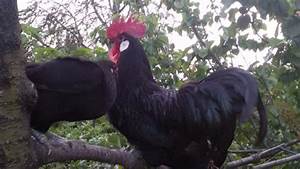
Label: chicken